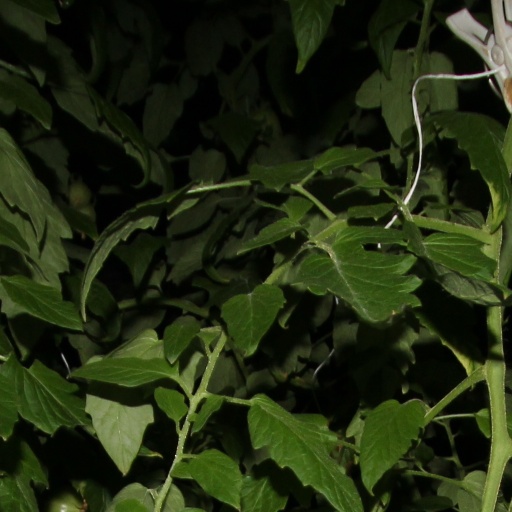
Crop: tomato